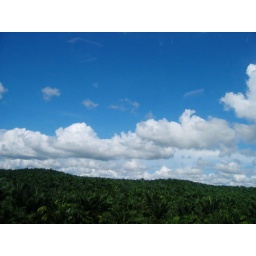
soft cotton ball clouds against a backdrop of sky blue the same hue as the colleen colour pencils of my childhood